De Vries (crater)

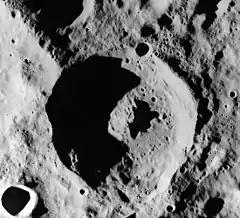
Apollo 17 image

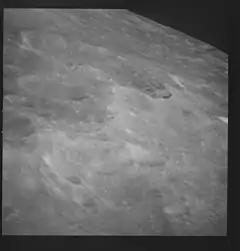
Oblique view facing southeast towards De Vries, from Apollo 8

De Vries is a lunar impact crater on the far side of the Moon relative to the Earth. It lies about midway between the craters Racah to the north-northwest and Orlov to the south-southeast. An nameless walled plain lies between De Vries and Orlov, with the perimeter of this feature joining the two rims.